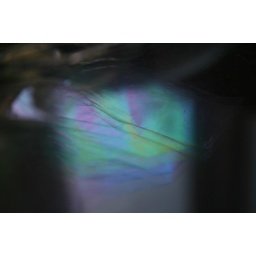
Day 262. The reflection in a glass surface as light from a window passes through a cellophane wrapper. (Polarization in action!)